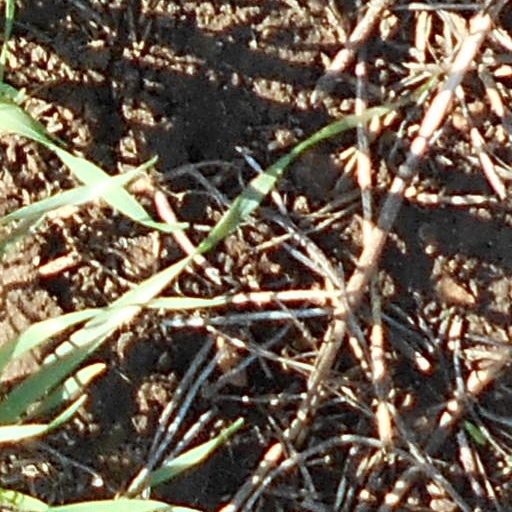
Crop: wheat